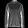
Label: Pullover